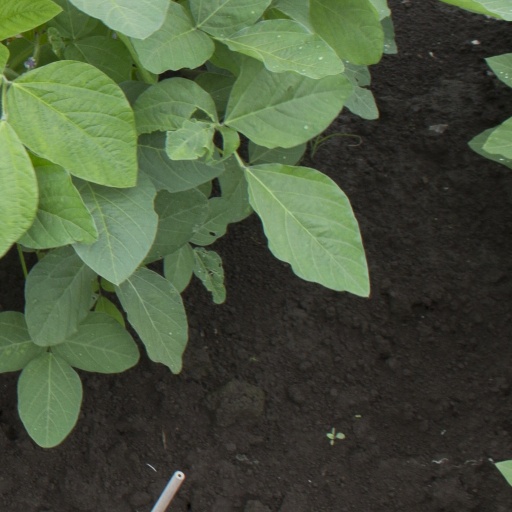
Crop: soybean